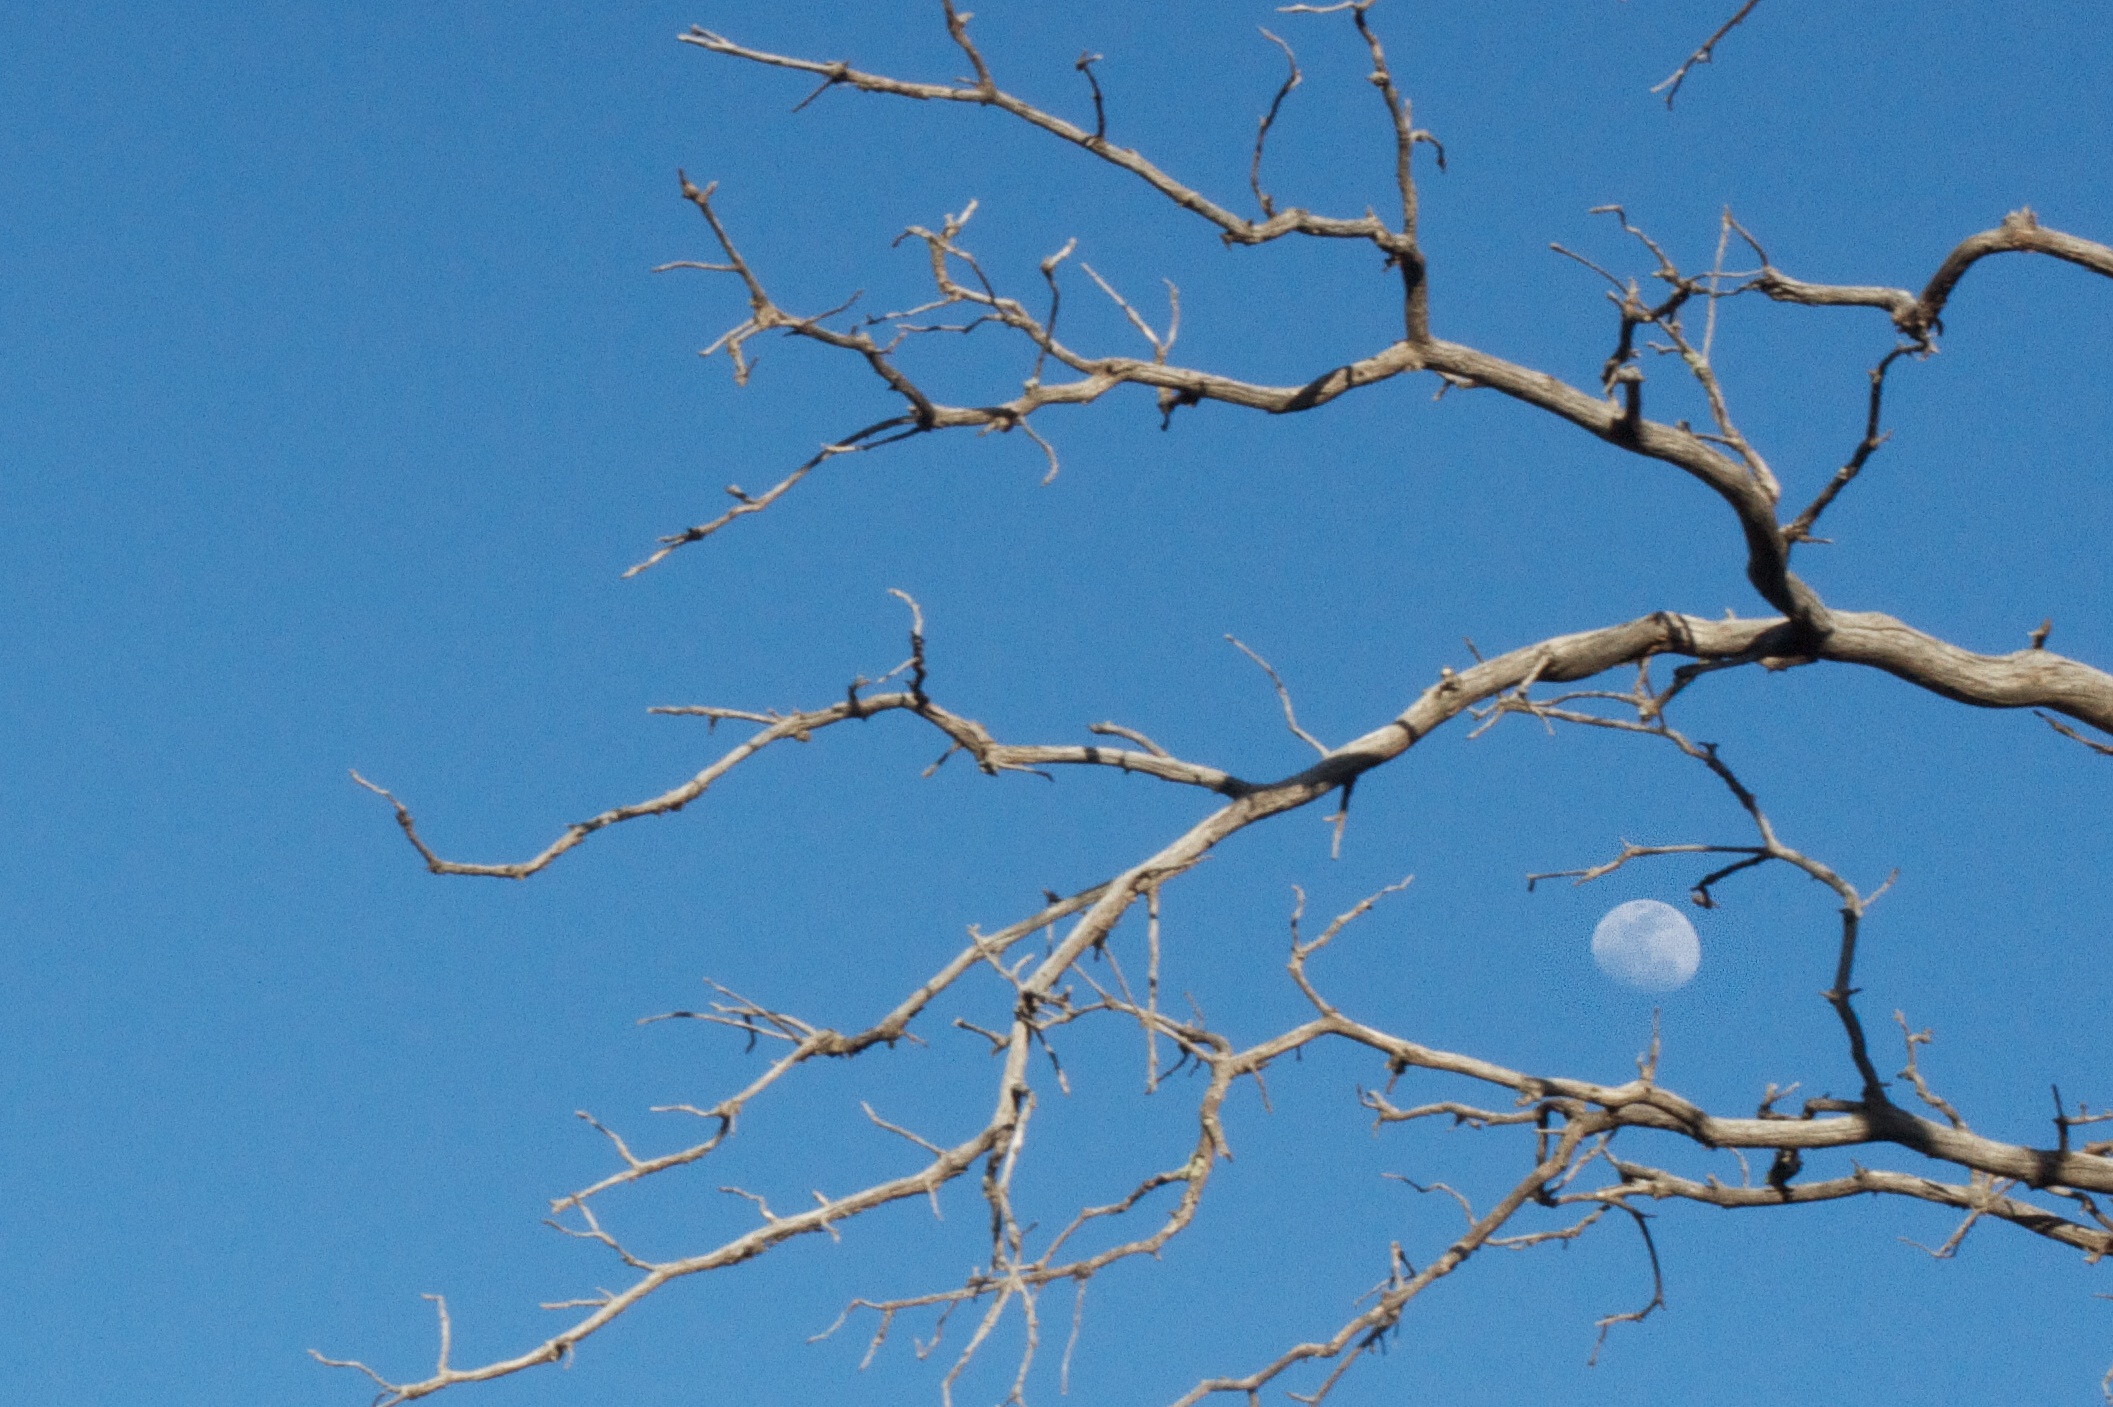
tree, branch, bird, plant, flower, frost, flock, moon, twig, freezing, perching bird